One Worldwide Plaza

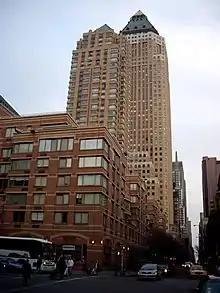
Looking east across Ninth Avenue and 49th Street in the foreground; 1 and 2 Worldwide Plaza are in the background

Gulf and Western sold the site to a group led by William Zeckendorf Jr. in December 1984 for $100 million. His partners in the project included Arthur G. Cohen, an independent real-estate investor; Victor Elmaleh and Frank Stanton, the principals of the World Wide Realty Corporation; and KG Land New York Corporation, a subsidiary of Japanese company Kumagai Gumi. The group had to raise a $12.5 million letter of credit and finalize their sale within 18 months. Zeckendorf and his partners announced in January 1985 that they had selected SOM to design the new complex. Zeckendorf hoped that the development would improve the character of Hell's Kitchen and Eighth Avenue, similar to how the construction of Axa Equitable Center four blocks northeast was intended to improve Seventh Avenue. It was one of several development projects planned within Hell's Kitchen, which at the time was characterized by physical decay and high crime. Zeckendorf said of Hell's Kitchen: "Ten years from now people will look back and marvel at how bad this neighborhood was."